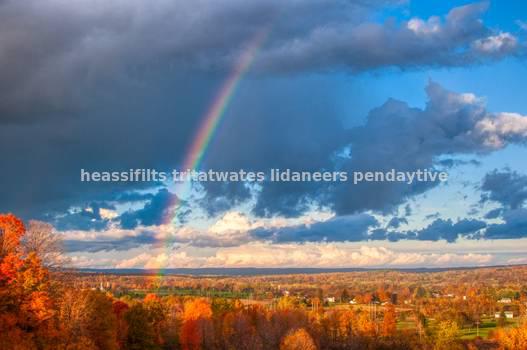
Label: Watermark